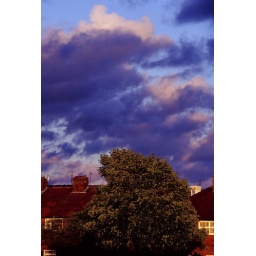
Huge sky towers over the Anchor estate in Darwen.